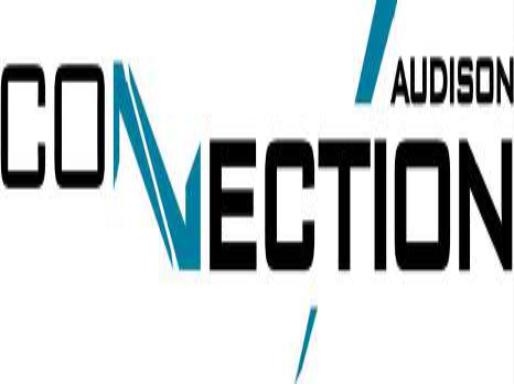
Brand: Audison
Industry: Leisure